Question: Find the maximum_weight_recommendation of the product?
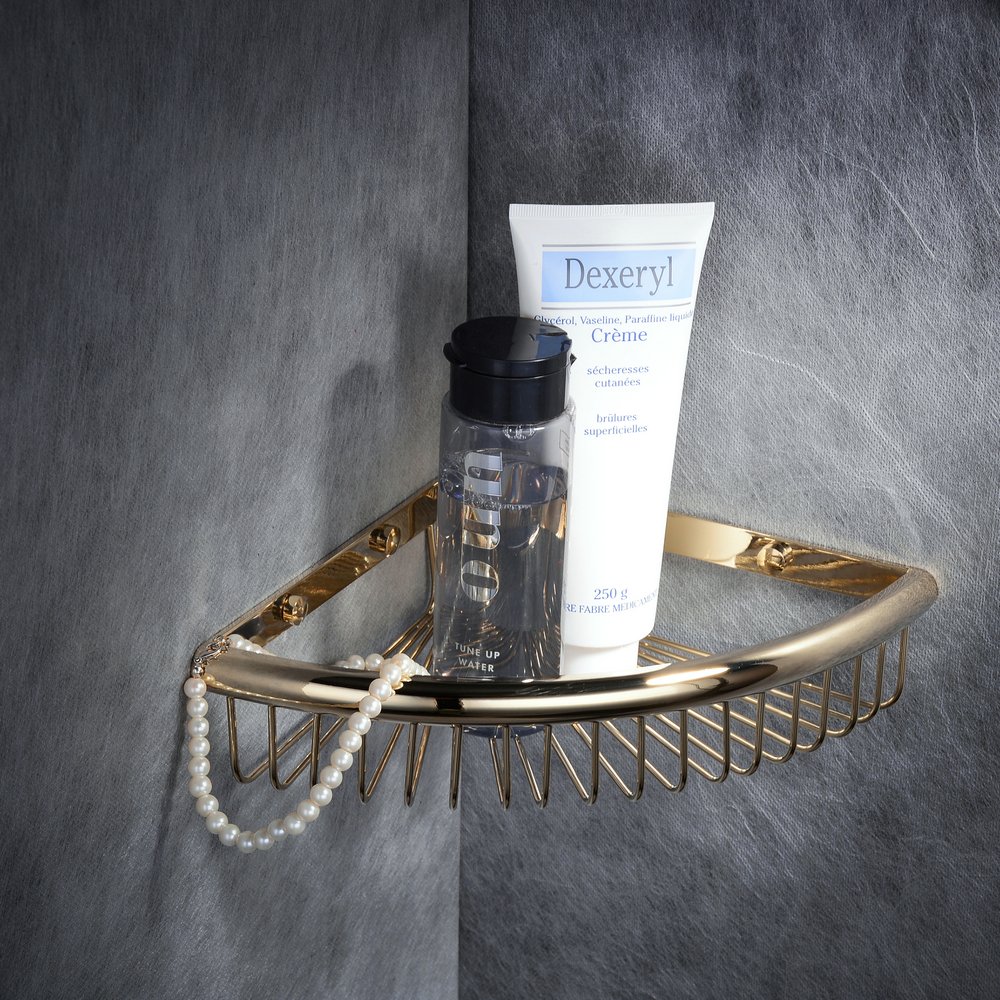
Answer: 250.0 gram